Princess Der Ling

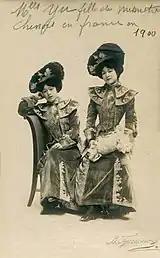
Der Ling (left) and her sister Roung Ling in 1900

Der Ling's father Yü Keng was a member of the Hanjun Plain White Banner Corps, and according to his daughter he was a Lord. This is of some doubt. After serving as Chinese minister to Japan, he was appointed minister to the French Third Republic for four years in 1899. He was known for his progressive, reformist views; for his determination to educate his children, including the girls, in western schools, which was highly unusual in their generation; and for his unvarying support of the Empress Dowager Cixi. In 1905, Yü Keng died in Shanghai. According to Der Ling's biographer, Der Ling's mother, Louisa Pierson, was the daughter of a Boston-born American and a Chinese woman. However, in the book, whatever her background, she is repeatedly referred to by other people as a Manchu.